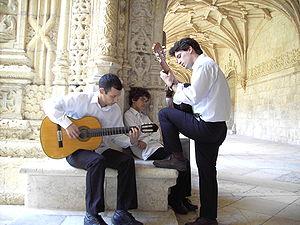
Le Portugal, en forme longue la République portugaise, en portugais : República Portuguesa, est un pays d'Europe du Sud, membre de l'Union européenne, situé dans l'Ouest de la péninsule Ibérique. Délimité au nord et à l'est par l'Espagne puis au sud et à l'ouest par l'océan Atlantique, il est le pays le plus occidental de l'Europe continentale. Il comprend également les archipels des Açores et de Madère, deux régions autonomes situées dans le nord de l'océan Atlantique, pour une superficie totale de 92 090 km². Membre fondateur de l'OTAN, le Portugal est étroitement lié politiquement et militairement avec l'ensemble des autres pays occidentaux. Il est également membre de l’OCDE, de l'ONU, du conseil de l'Europe et de l’espace Schengen et est l'un des pays fondateurs de la zone euro. Le Portugal entretient en outre d'importantes relations avec l'Espagne et la France, l'Allemagne, le Royaume-Uni et l'Italie, qui sont ses cinq plus importants partenaires commerciaux.